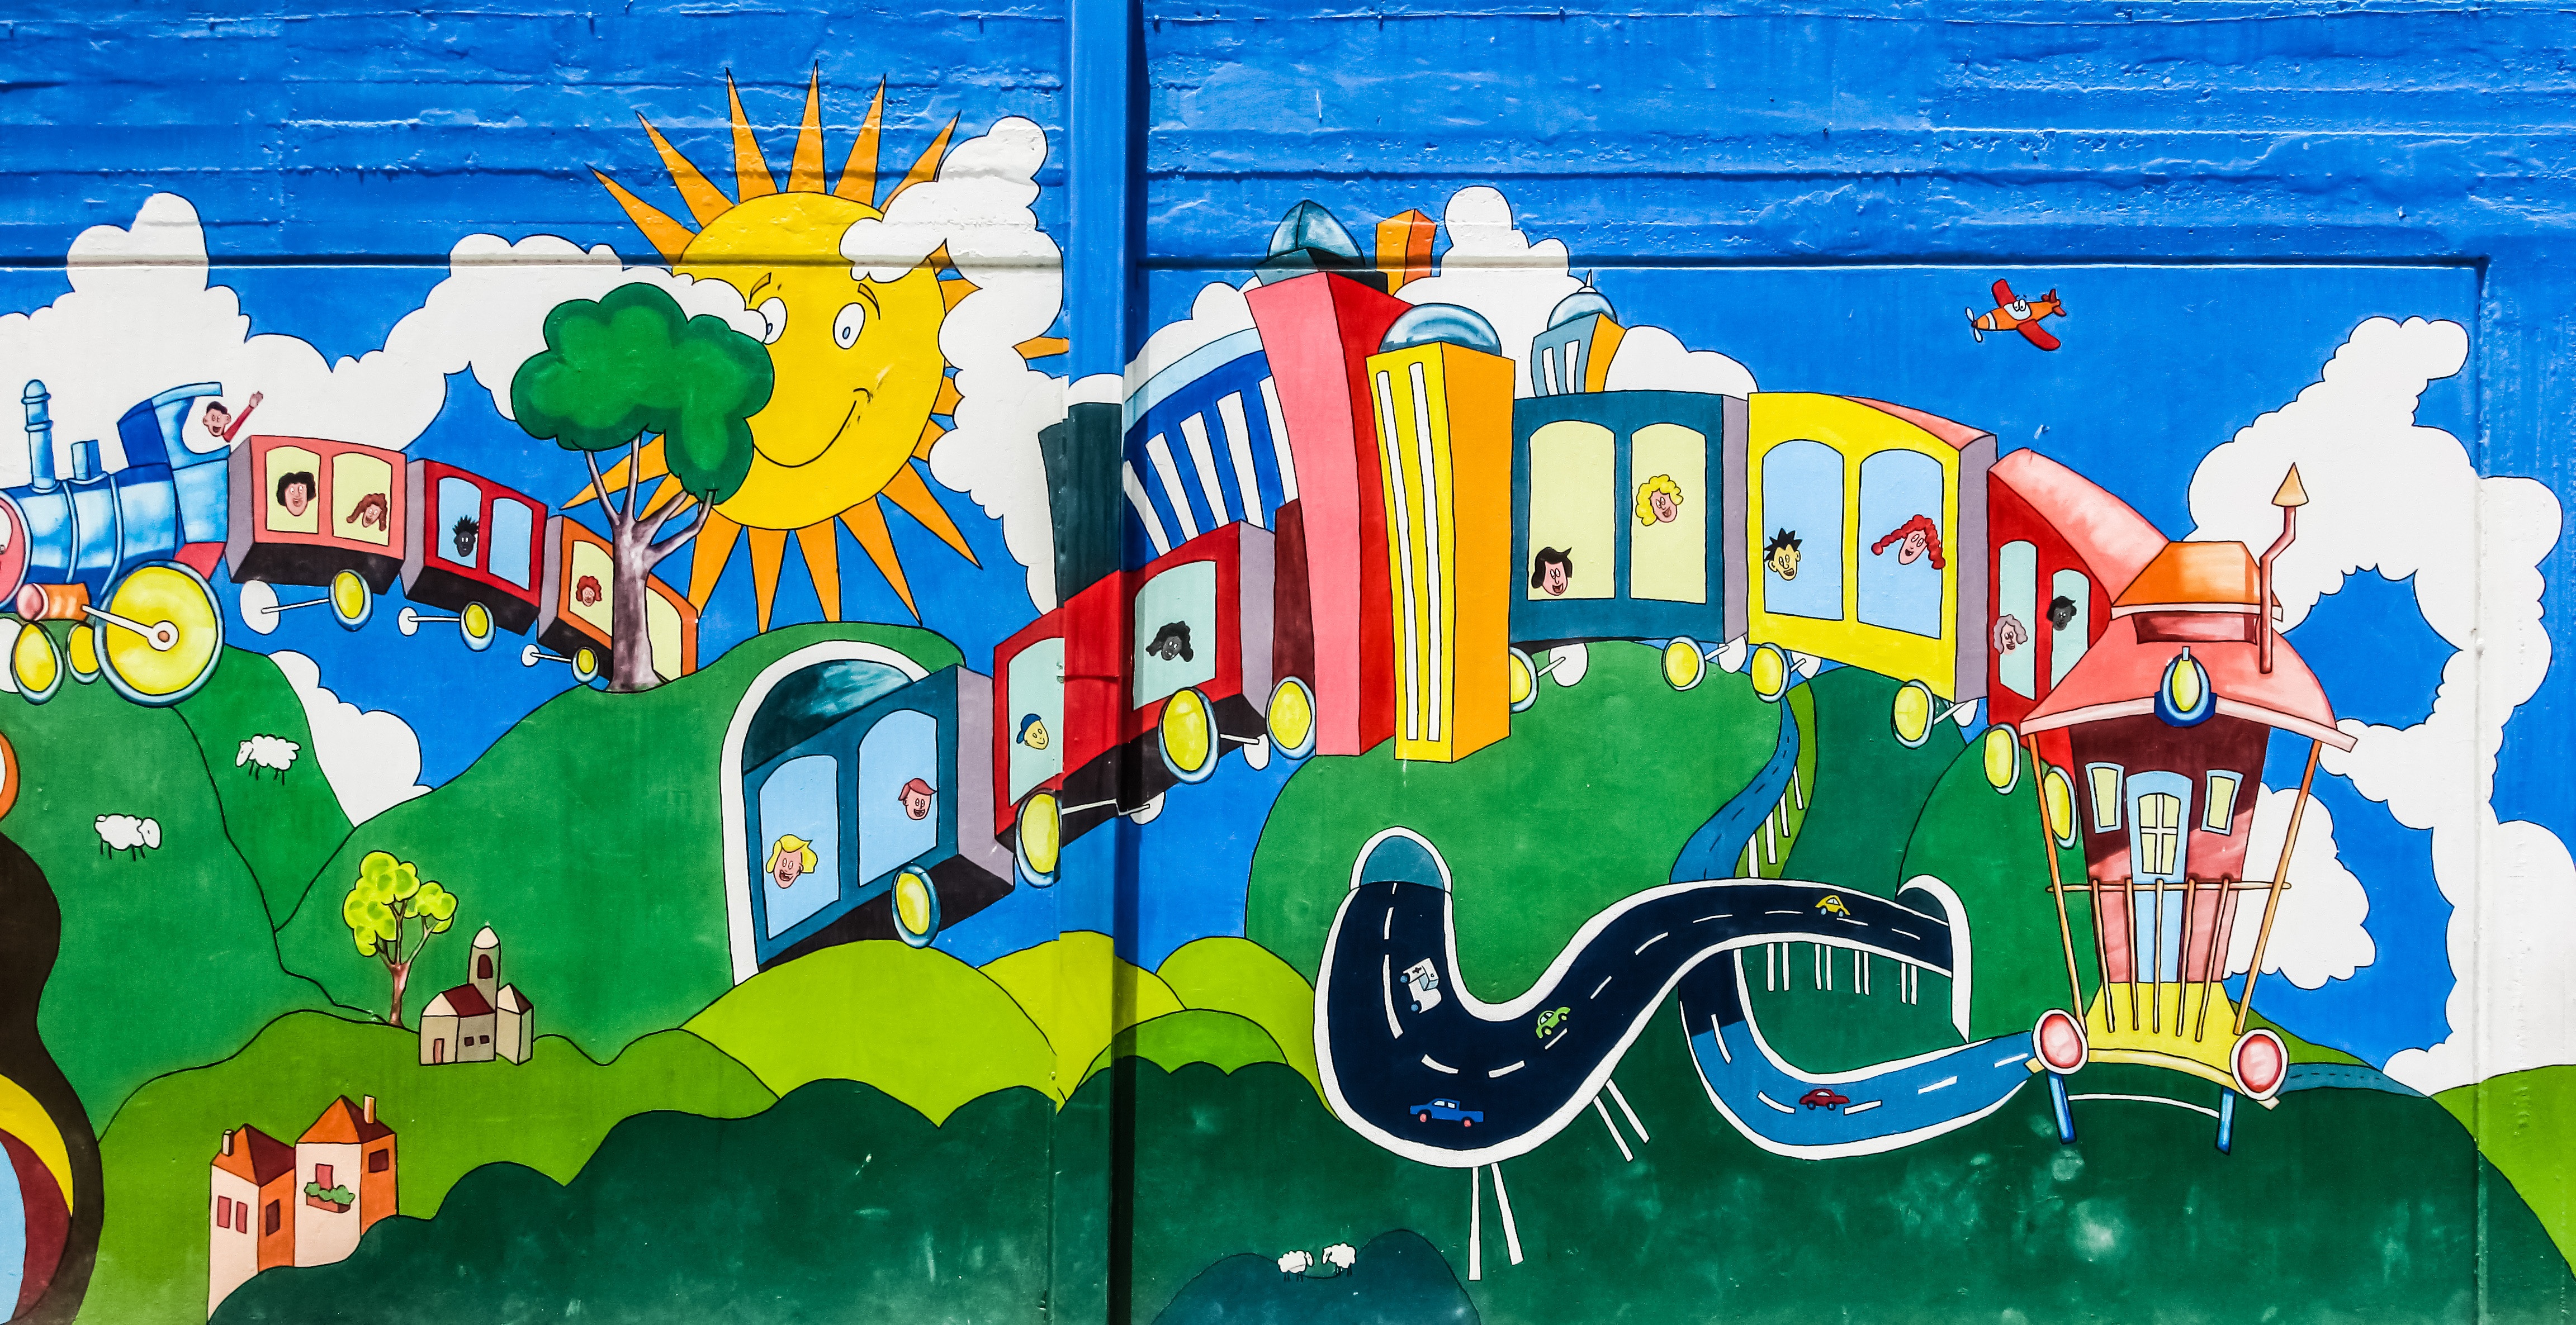
wall, colorful, graffiti, art, illustration, mural, school, cyprus, meneou, child art